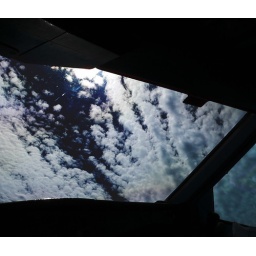
Banking the airplane to turn left gave us this view of the sky above overhead northern Italy.